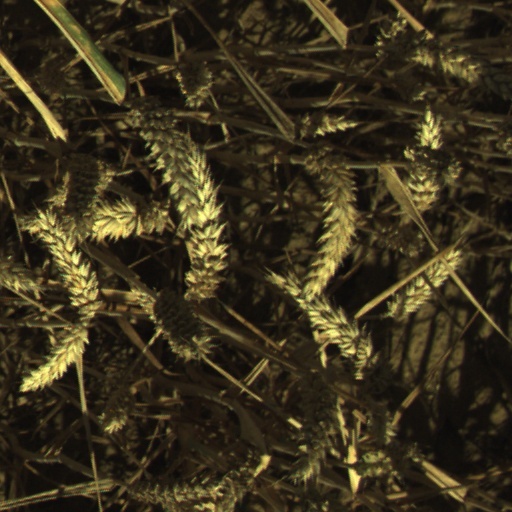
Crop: wheat